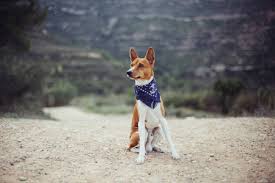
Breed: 243-n000103-basenji